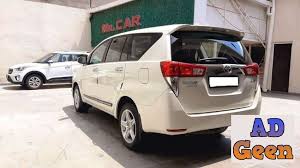
Label: noambulance